Baron of Muirton

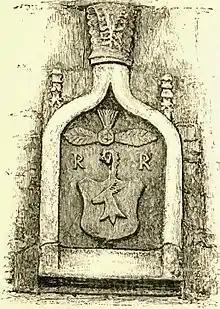
Arms of Abbot Robert Reid

The Abbey was not originally part of the Barony, but the first known Crown Charter for the Barony of Muirton was granted to Robert Reid on 16 May 1532. By 1611 both the Abbey lands and the Barony of Muirton were included in the Lordship of Kinloss. A Charter of Novadamus granted to Sir Robert Innes of Muirton in 1632, formed various properties in the Lordship of Kinloss, including the abbey and the land of Muirton, into a larger Barony of Muirton.